Charles-Eugène Panet

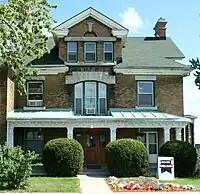
Panet House (1906) Royal Military College of Canada

The Panet House (1906) at the Royal Military College of Canada was named in his honour.